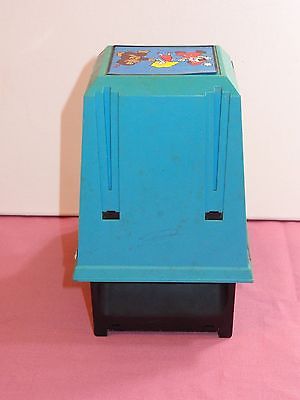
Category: table